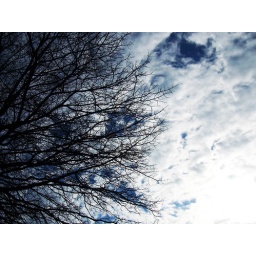
even a leafless tree looks beautiful against the sky